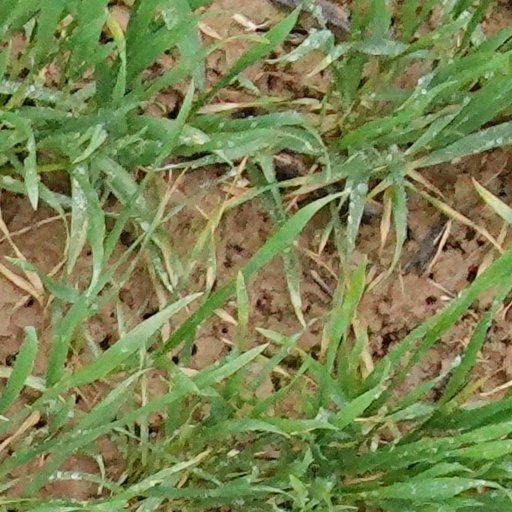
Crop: wheat